Martin Geertsen

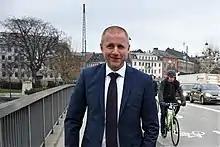
Geertsen in 2019

Martin Raahauge Borreskov Geertsen (born 16 March 1970 in Sakskøbing) is a Danish politician, who is a member of the Folketing for the Venstre political party. He entered parliament in 2018 after Søren Pind resigned his seat. He was previously a member of parliament between 2011 and 2015. He is a former mayor of the Culture Committee in Copenhagen and former political leader of the Venstre party in Copenhagen.